David Jones (video game developer)

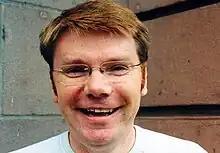
Jones in 2003

David Scott Jones was born in Dundee in October 1965. His career in the video game industry began in 1987 after he was made redundant from the Timex factory in Dundee, using the severance pay towards an Amiga 1000 computer with which he developed indie game "Menace", under the company name DMA Design along with friends Russell Kay, Steve Hammond and Mike Dailly. Releasing in 1988, the game sold 15,000 copies and earned him £20,000, which he used to buy a car. DMA Design expanded and went on to make a second game, "Blood Money", which Jones saw as a "further development" of the concept used in "Menace". DMA created a third game in 1991, "Lemmings", which was commercially and critically successful, resulting in awards including winning European Game of the Year twice. Over the next two years "Lemmings" sold over 2 million copies, making Jones, 25 years old at release and married with a child, wealthy and famous.